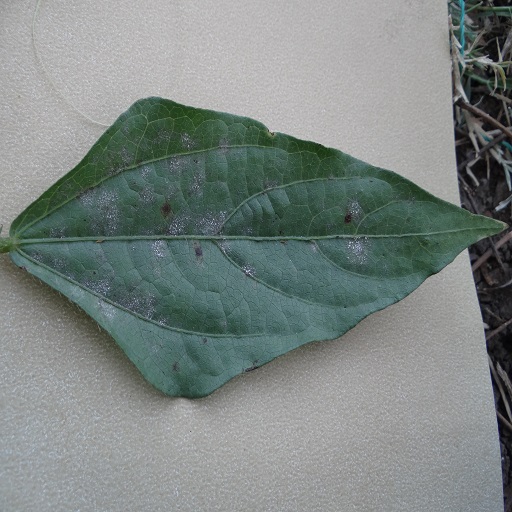
Label: Powdery Mildew